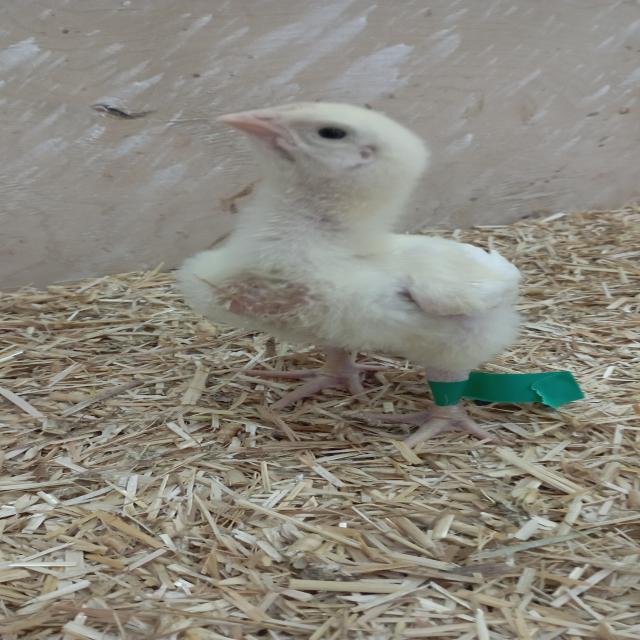
Weight: 243 g